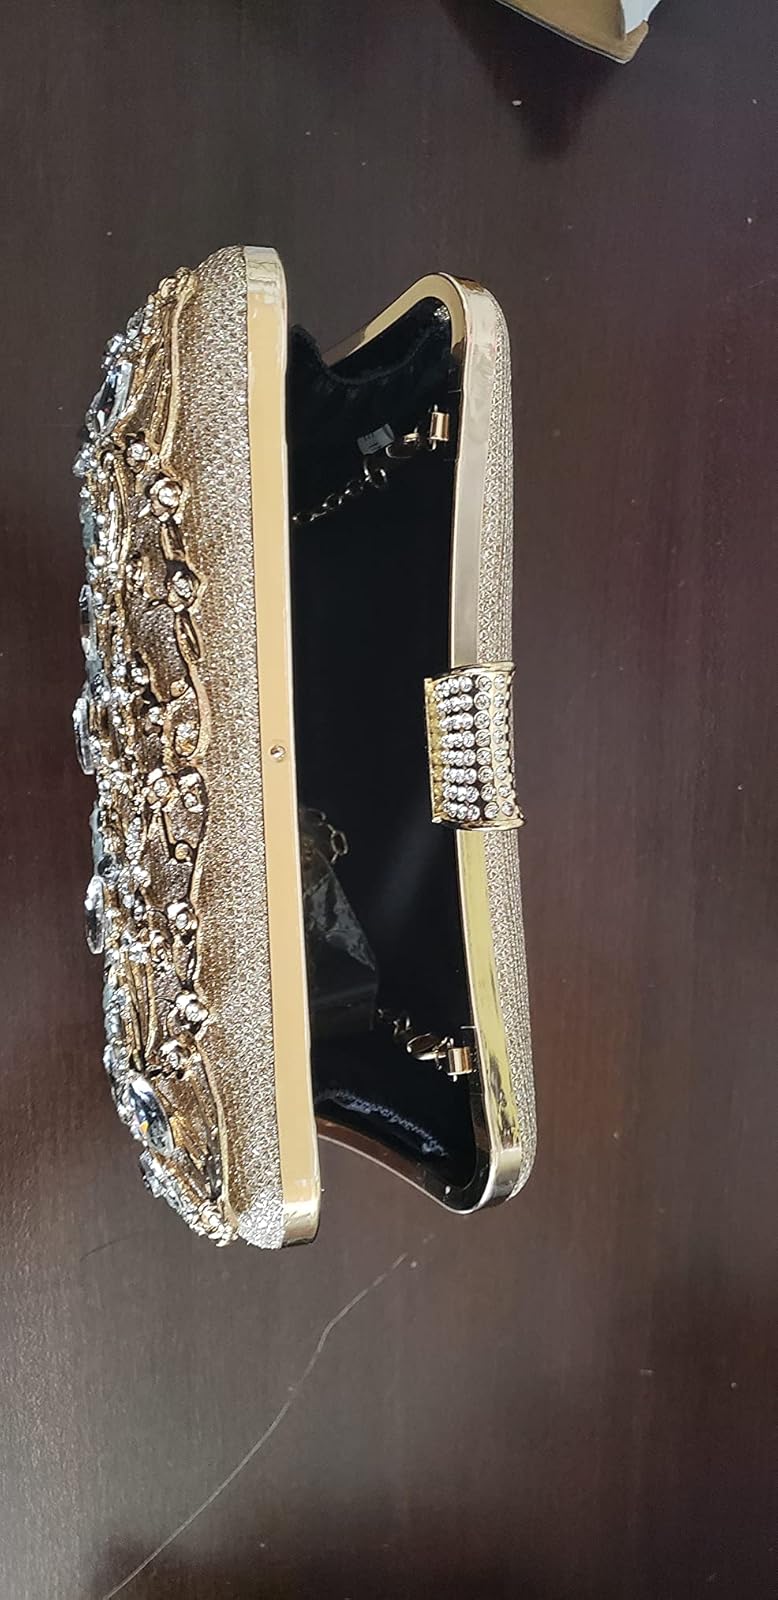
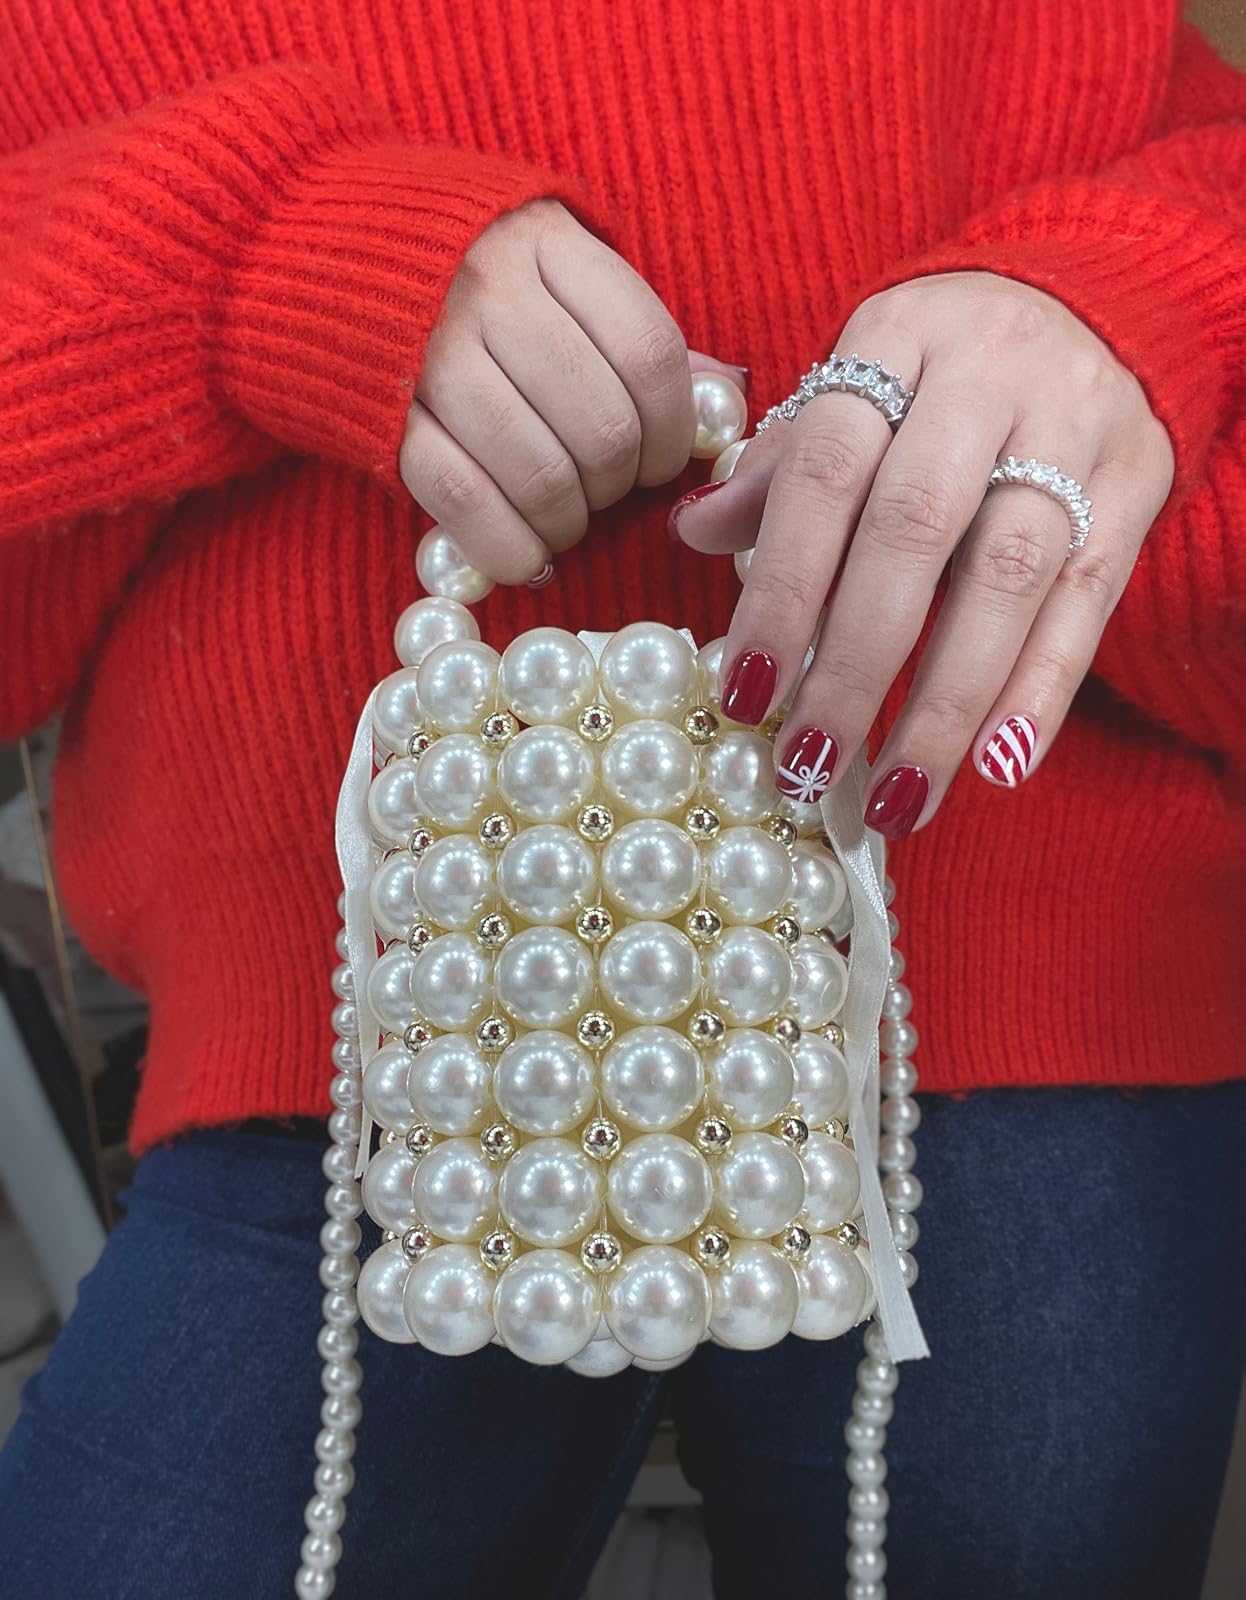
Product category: accessories_handbag
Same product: no